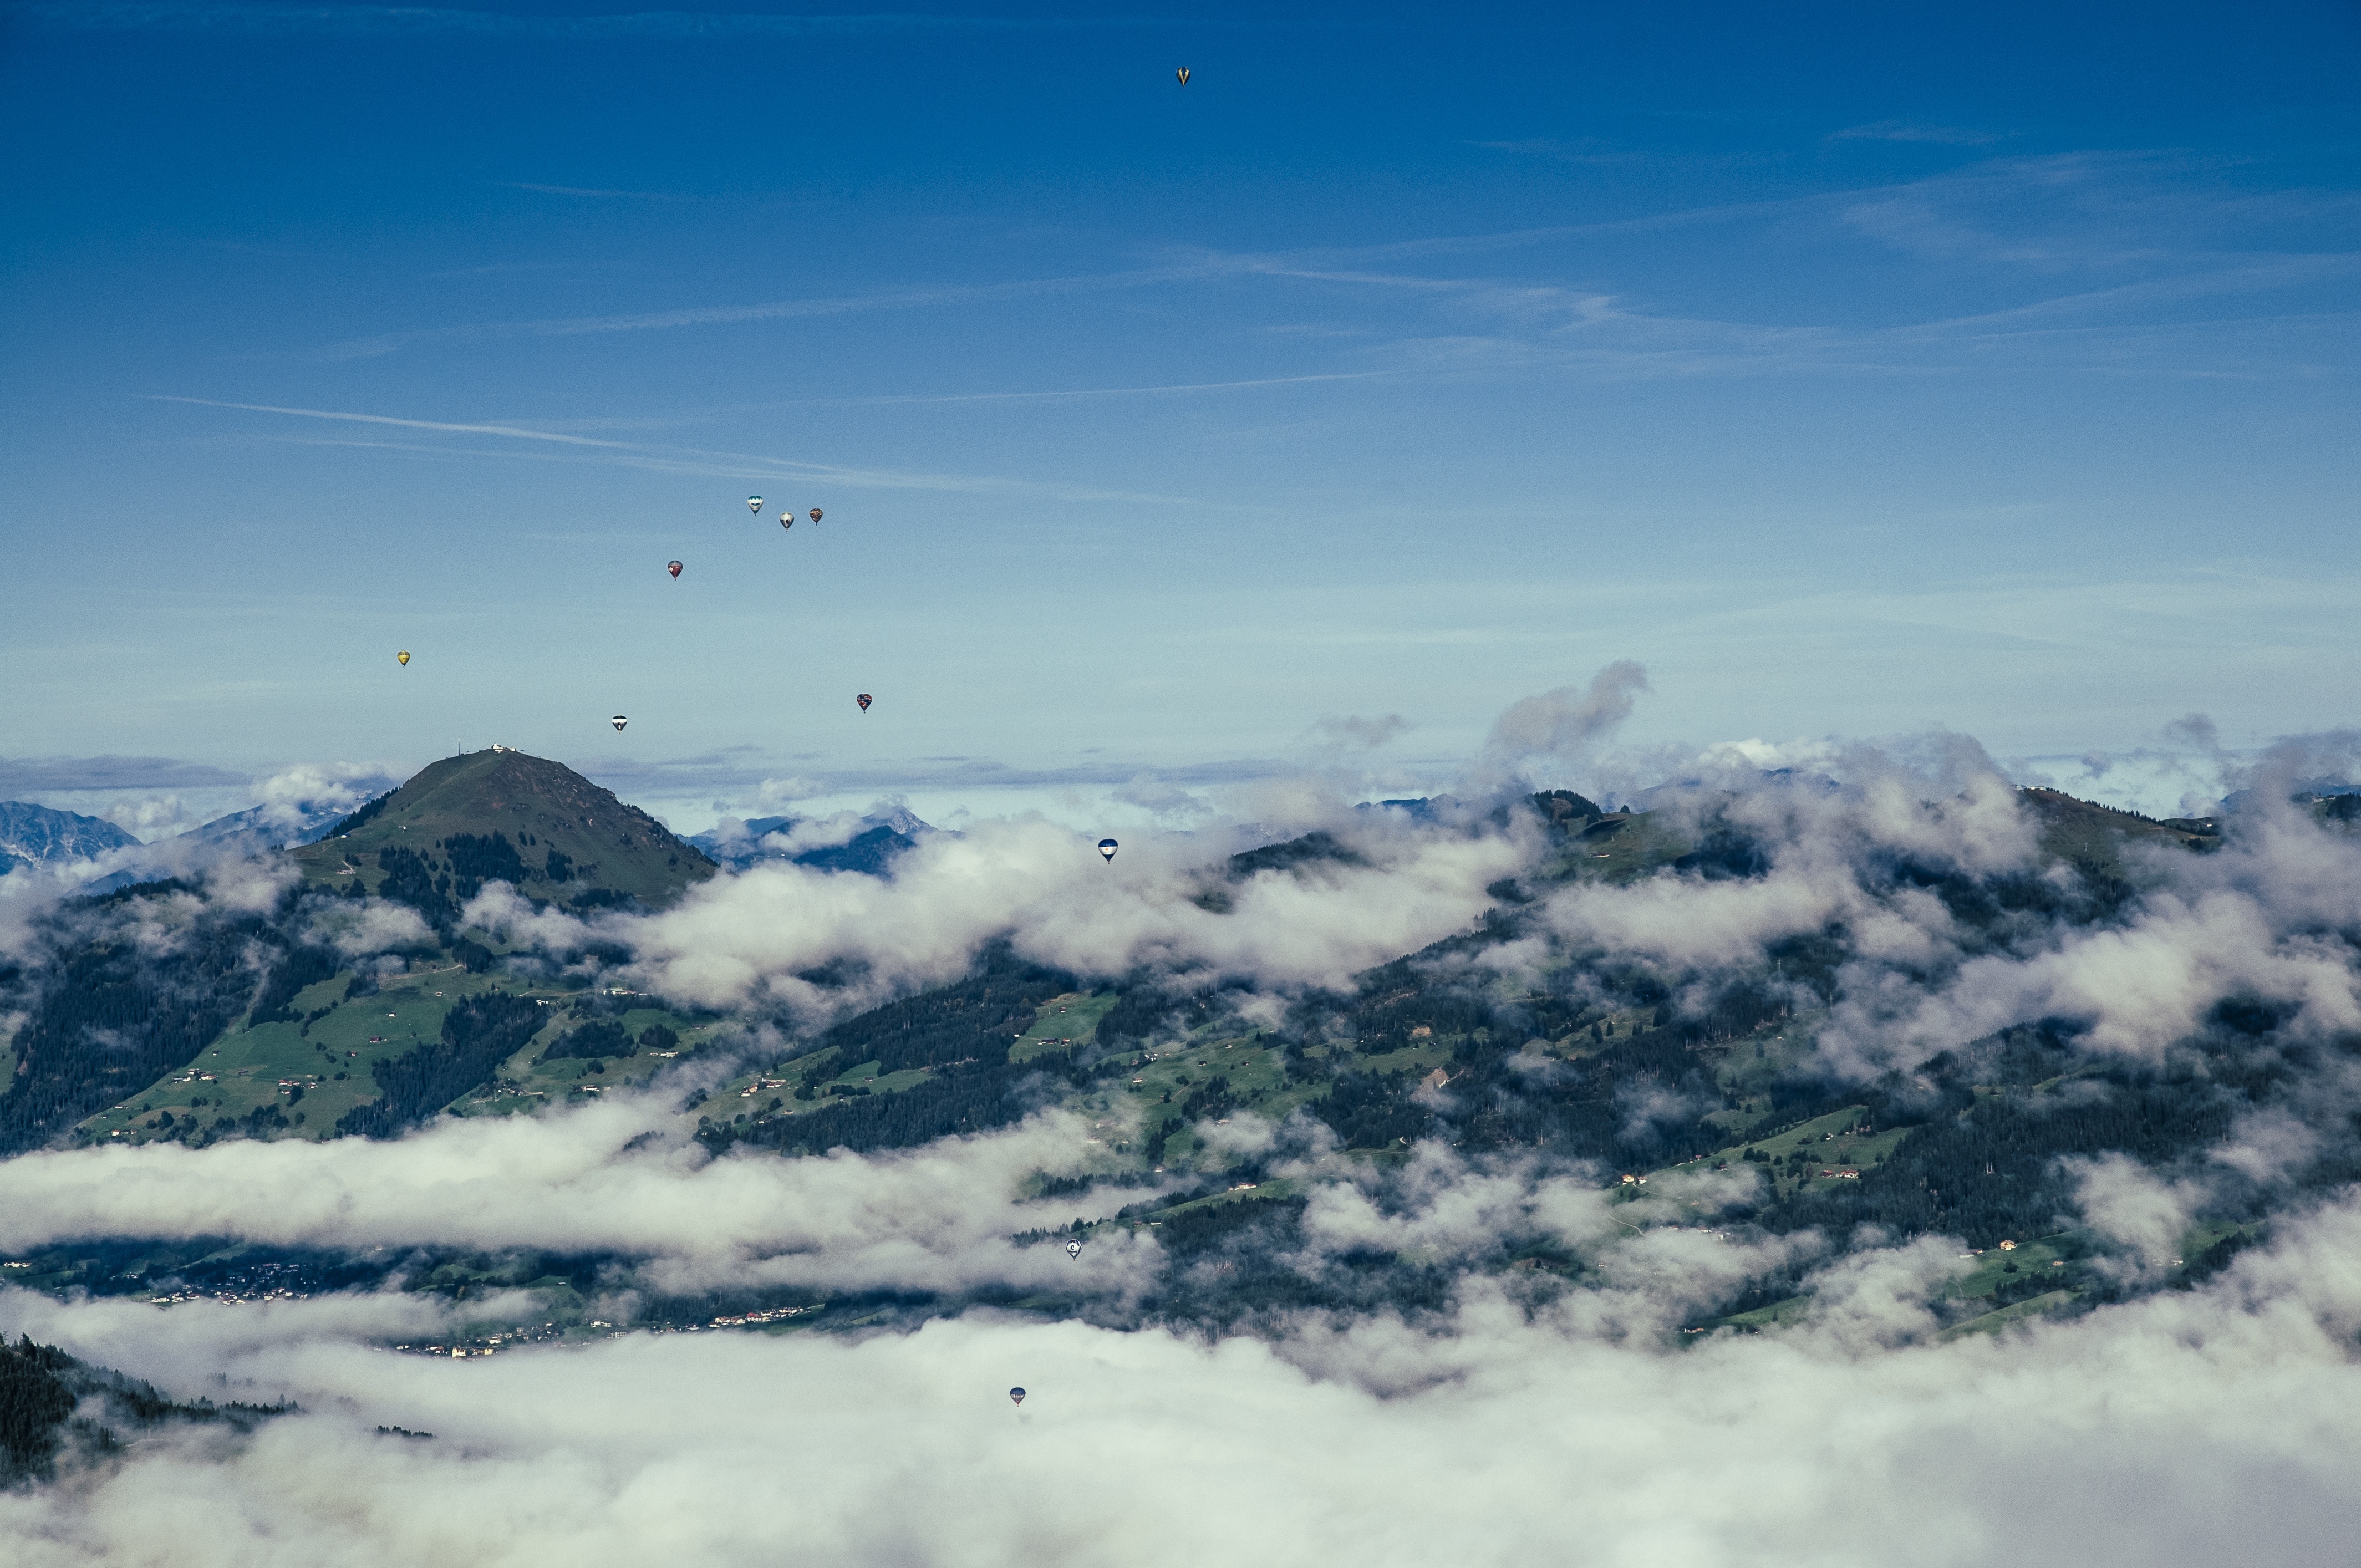
landscape, horizon, mountain, snow, winter, cloud, sky, air, hill, balloon, mountain range, flight, weather, floating, float, aerial, ridge, summit, hills, mountains, alps, hot, plateau, ballooning, aerial photography, hot air balloons, meteorological phenomenon, atmospheric phenomenon, atmosphere of earth, mountainous landforms